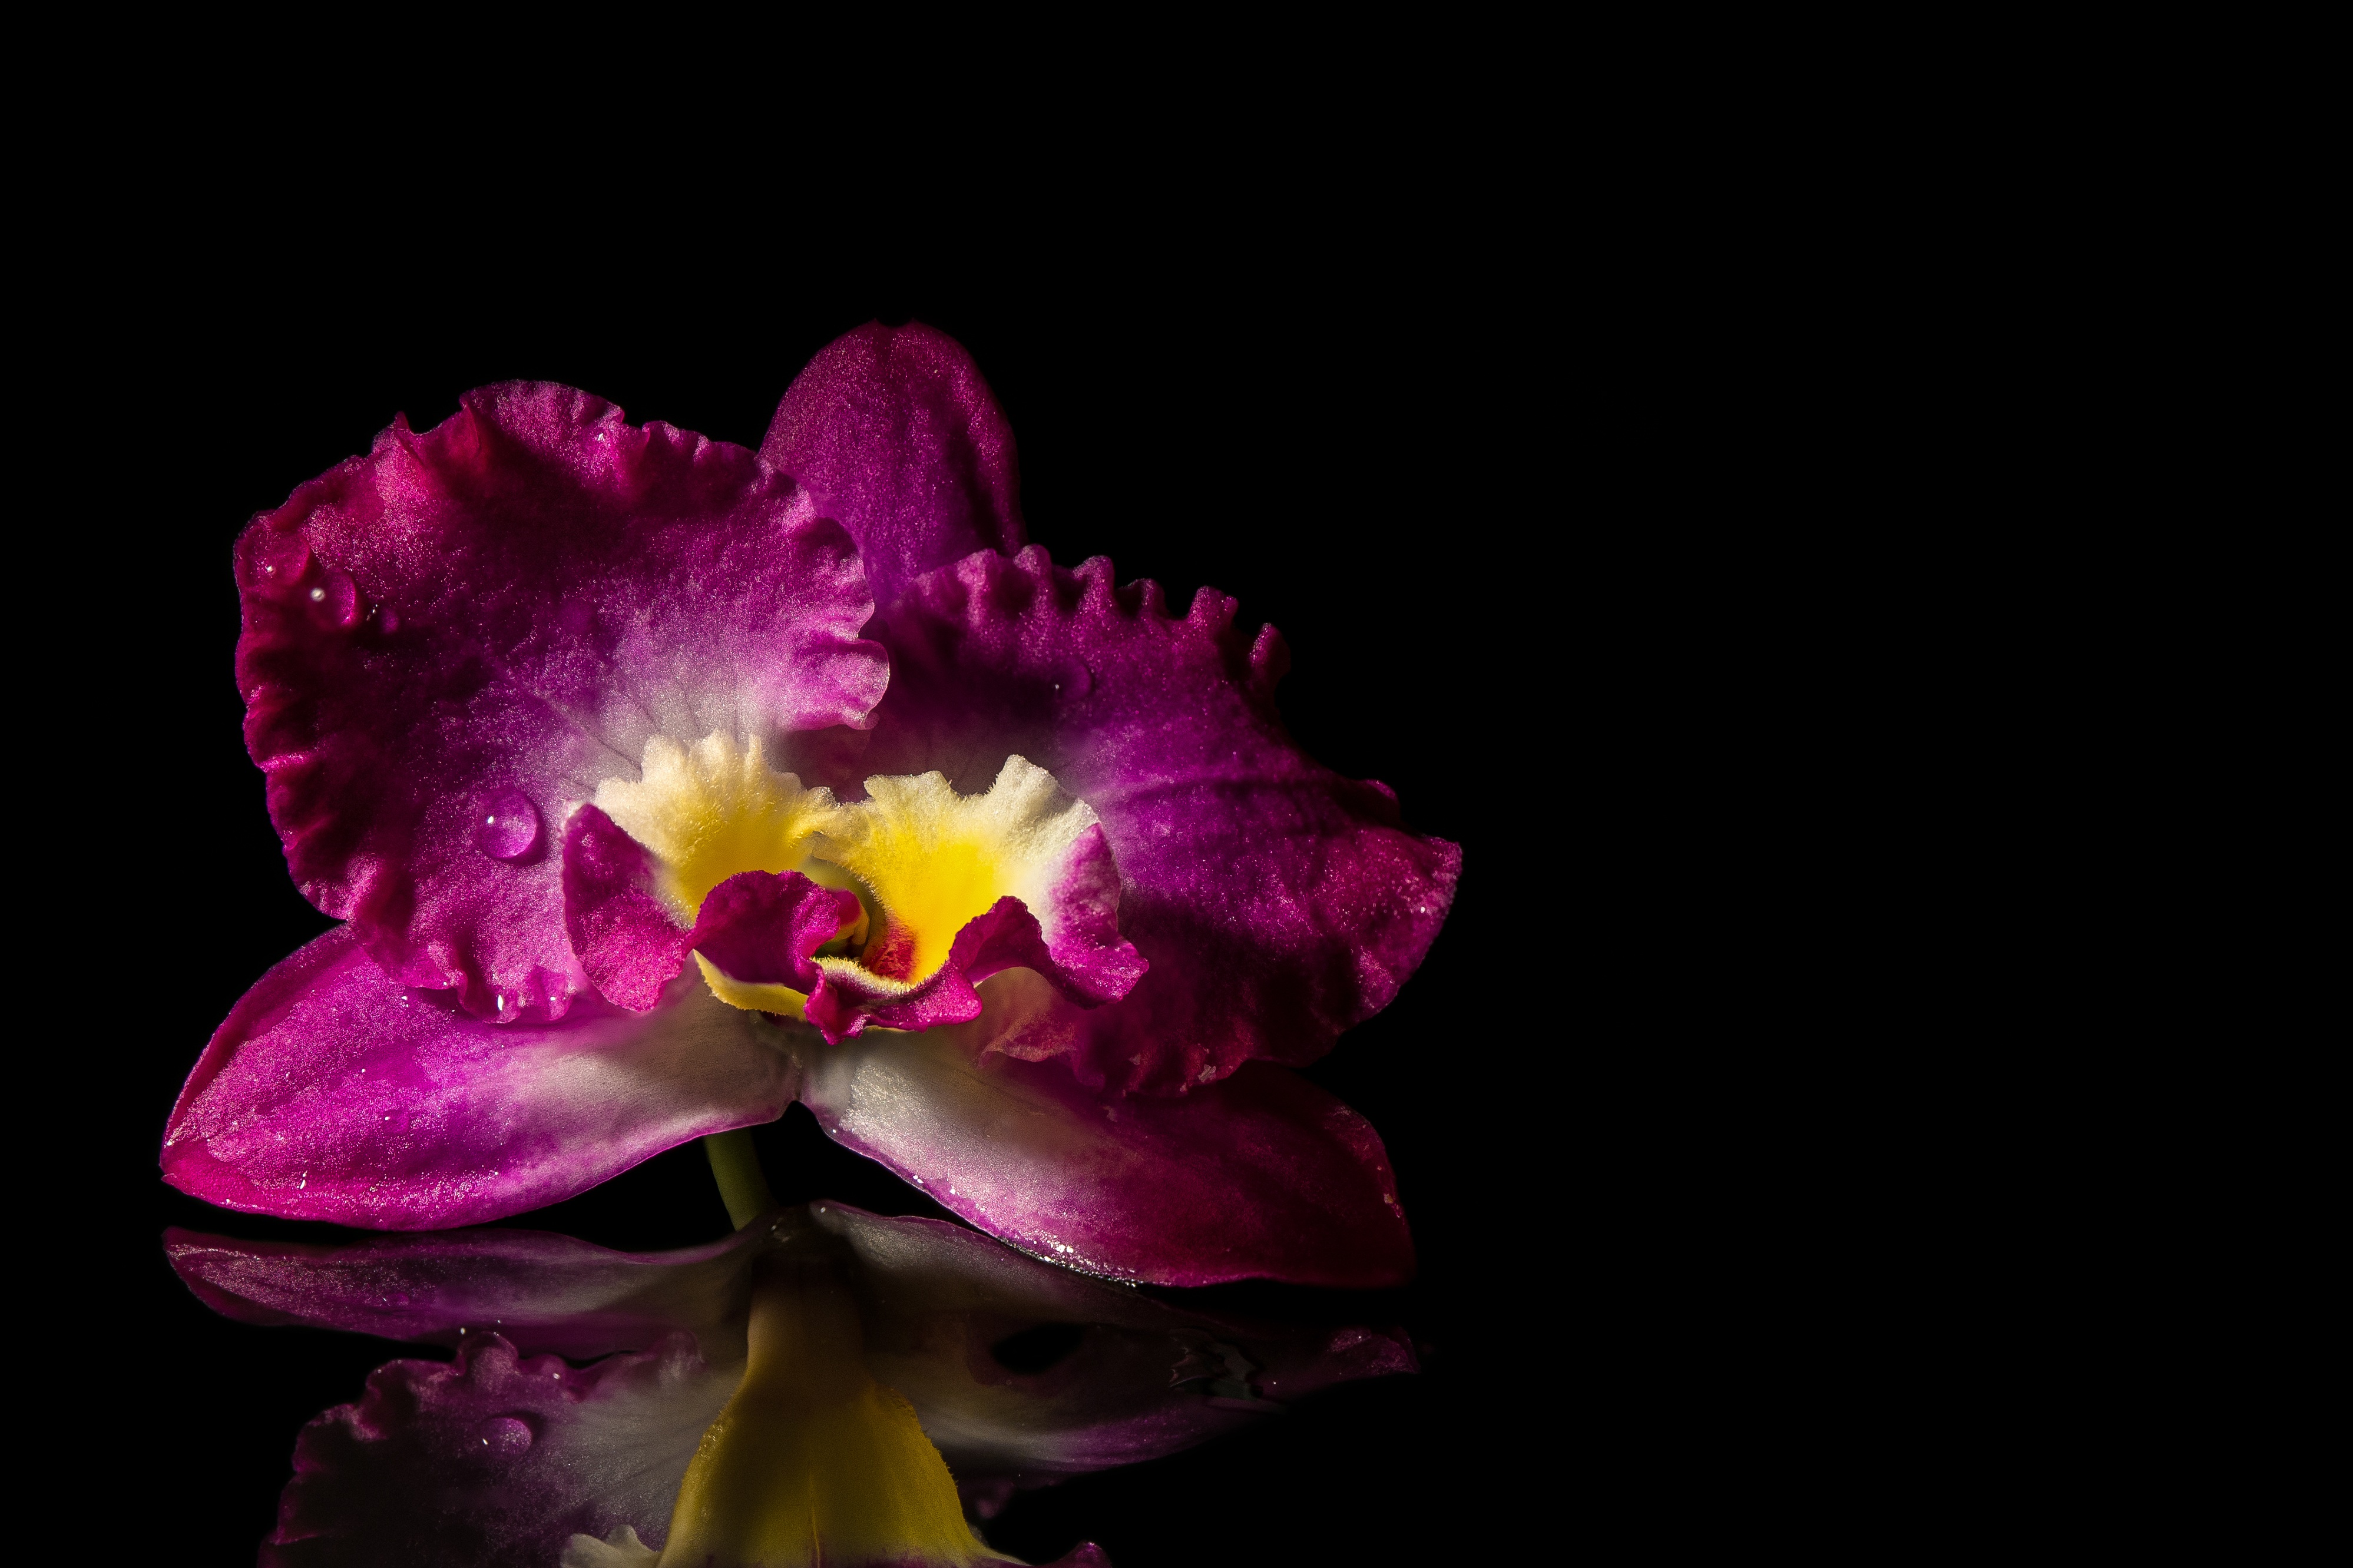
blossom, plant, flower, purple, petal, bloom, pink, close, flora, close up, orchids, mirroring, macro photography, flowering plant, land plant